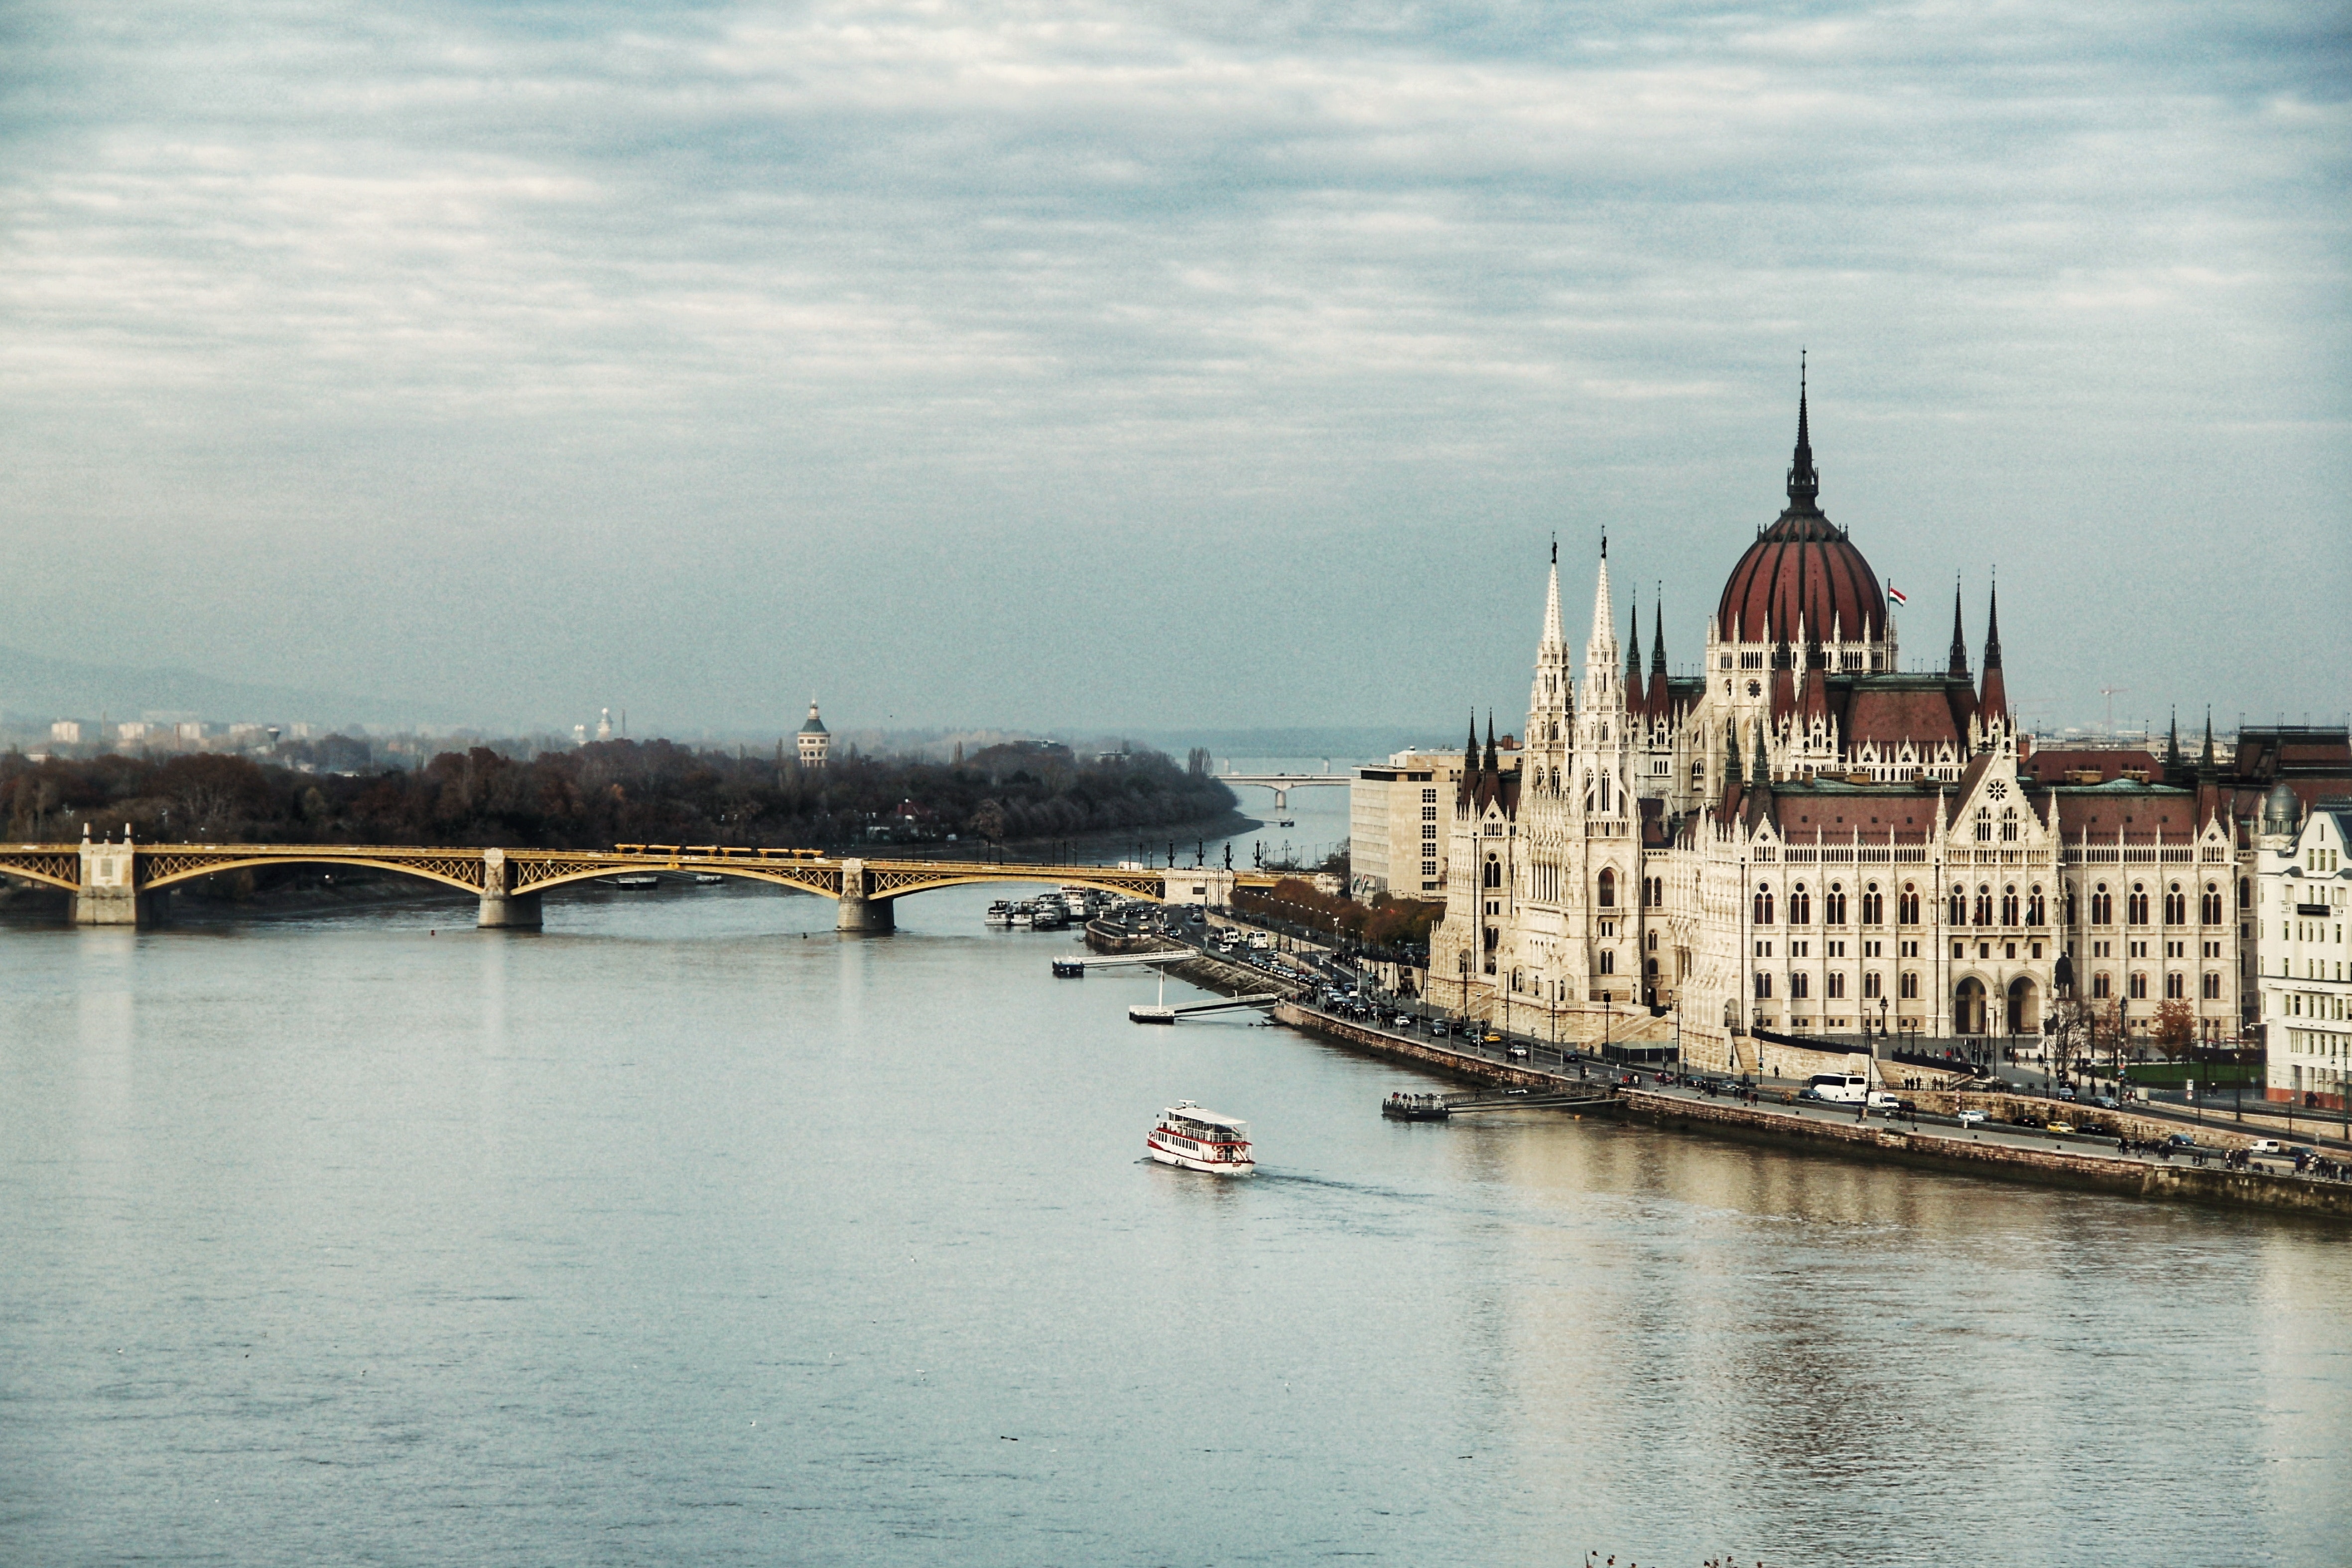
water, sky, river, landmark, waterway, bridge, city, town, architecture, urban area, tourism, cloud, watercourse, building, bank, cityscape, metropolitan area, canal, channel, photography, metropolis, tower, vacation, cathedral, spire, reflection, skyline, tourist attraction, nonbuilding structure